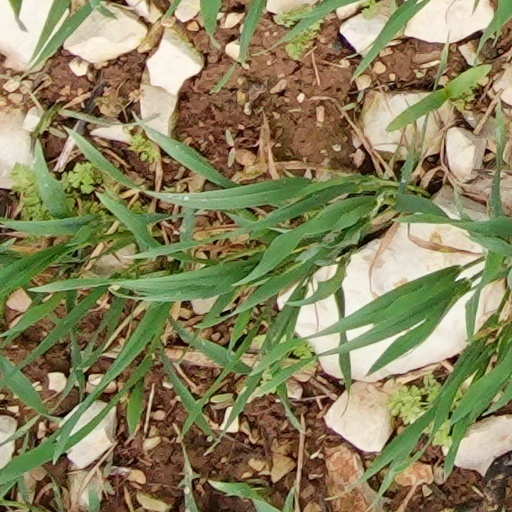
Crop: wheat